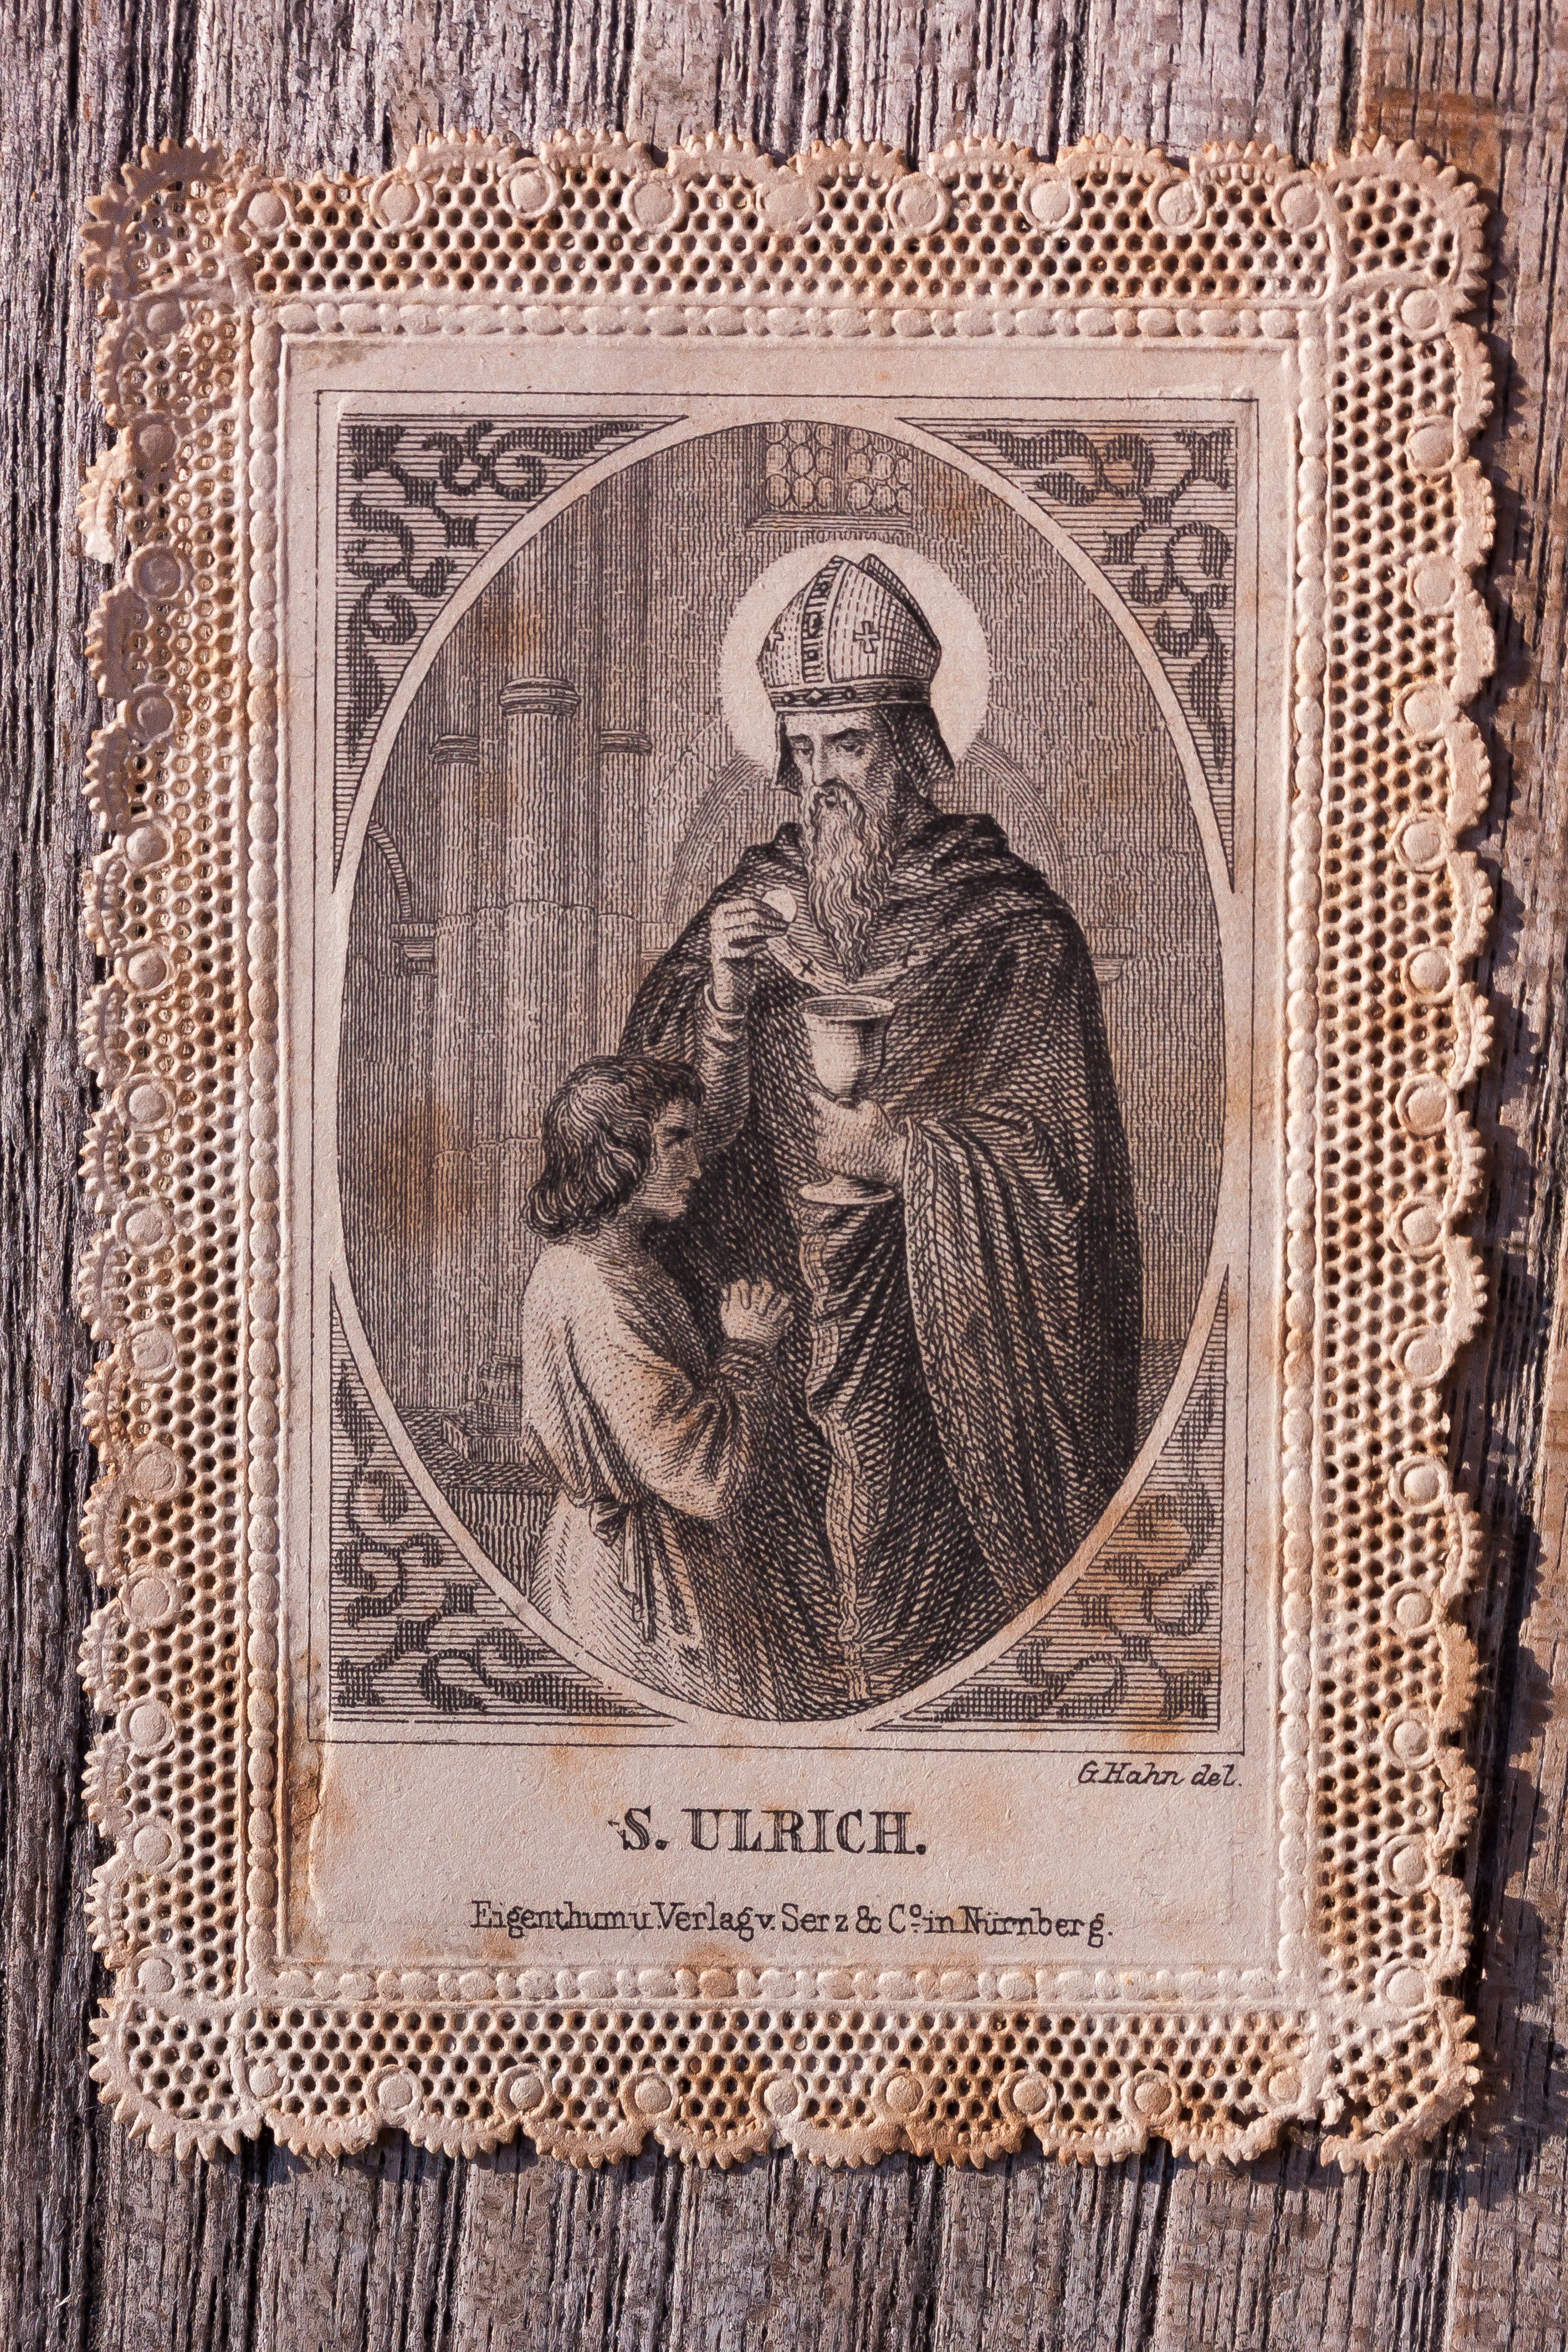
vintage, antique, old, art, holy, picture frame, tapestry, carving, relief, ancient history, granny chic, devotional picture, santino, top edge, biscuit technik, ulrich, steel engraving